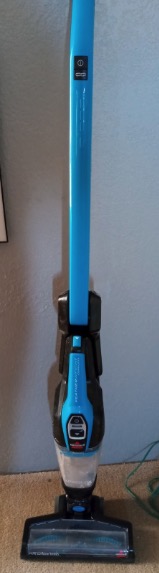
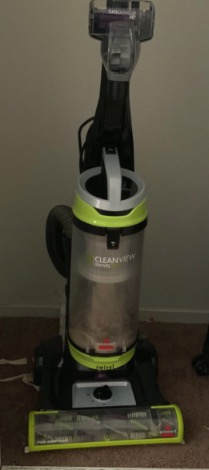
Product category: items_vacuum
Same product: no